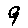
Label: 9